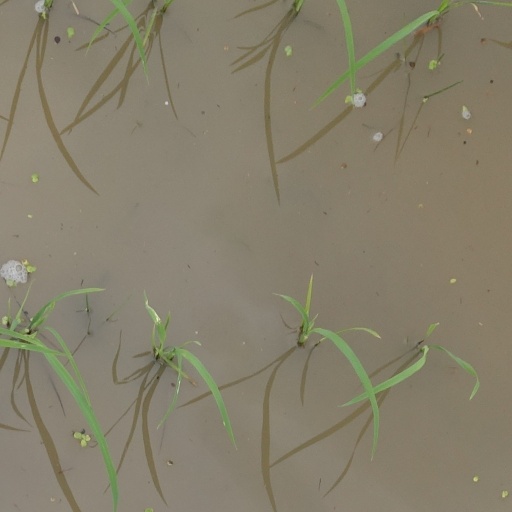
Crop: rice